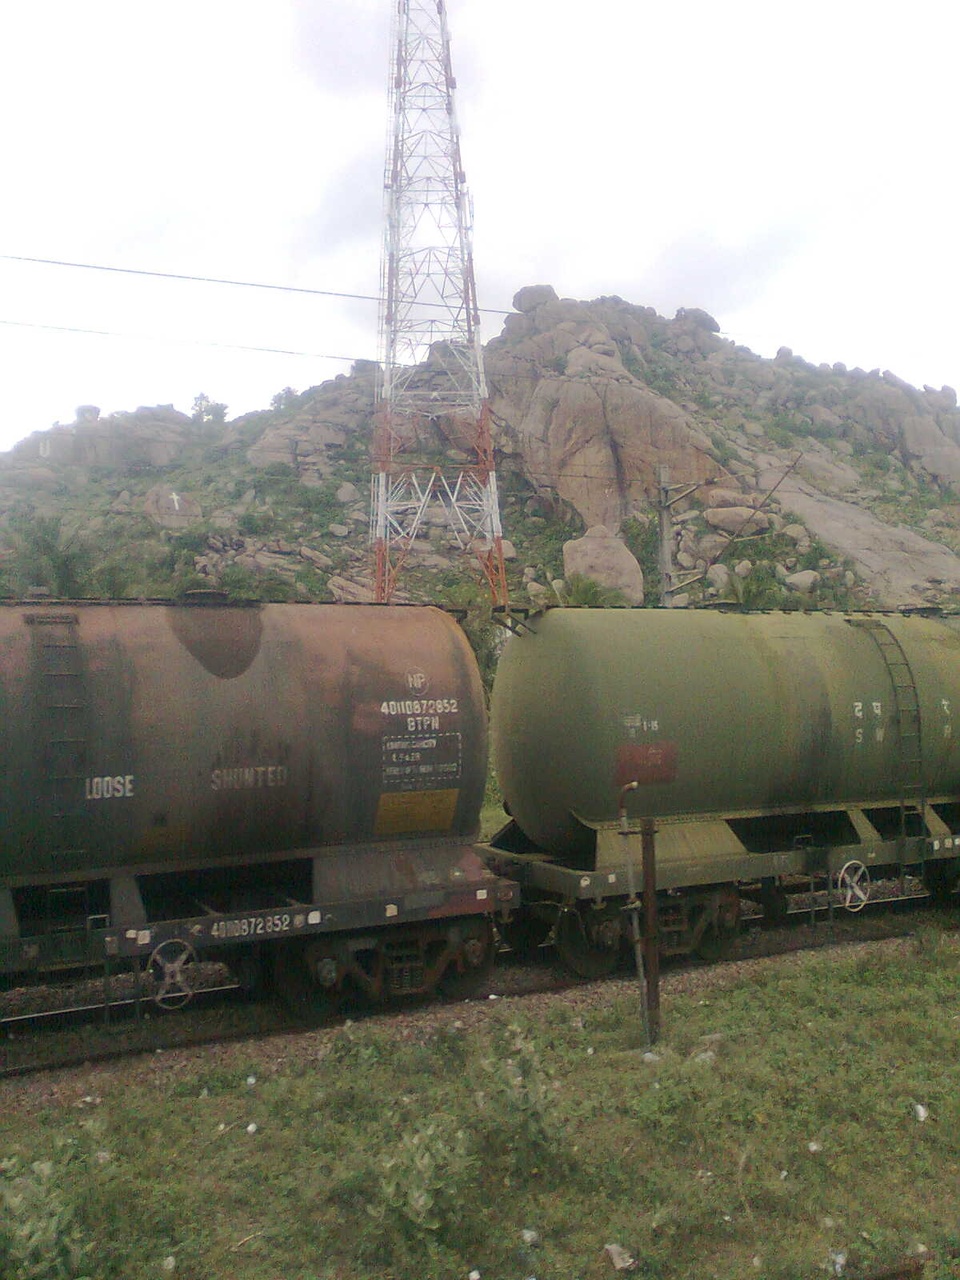
This media file was uploaded as a part of the TamilWiki Media Contest.